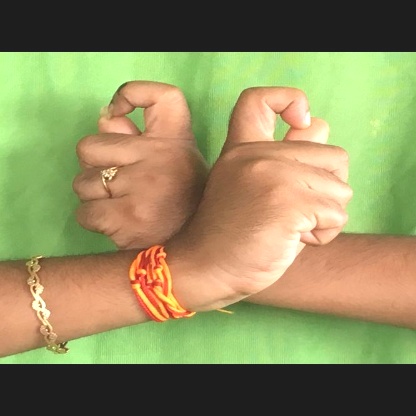
Mudra: Berunda